Ever After

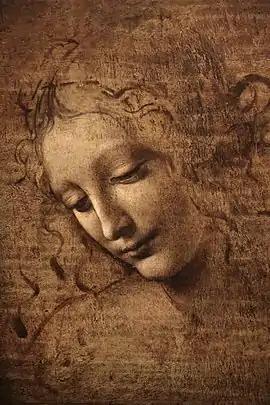
Leonardo da Vinci's painting "La Scapigliata" is depicted in the film as a portrait of Danielle.

While the story is fictional, it involves several historical figures, places and events. The film is set in the 16th and 19th centuries and features Francis I, Prince Henry (later Henry II of France), Leonardo da Vinci, The Brothers Grimm, as well as allusions to the explorer Jacques Cartier, the fairy tale collector Charles Perrault, the French colonies in the New World, and the French Revolution.